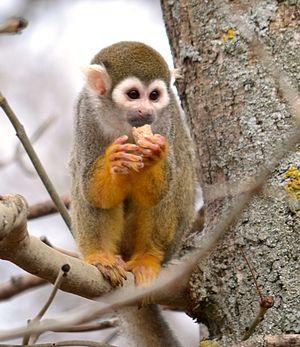
Saïmiri Parc Animalier d'Auvergne
Le Parc Animalier d'Auvergne, anciennement appelé Parc Animalier du Cézallier, est un parc zoologique français créé en 1984 avec pour thématique les animaux des sommets du monde. Il est situé dans le massif du Cézallier, à Ardes-sur-Couze, dans le département du Puy-de-Dôme.